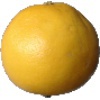
Label: Grapefruit White 1